Simpsons (department store)

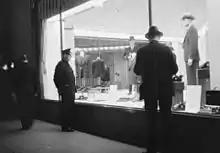
Menswear showcase of Simpson's store on St. Catherine Street in Montreal, 1936

In 1912, Charles Luther (C.L.) Burton became assistant general manager at the Robert Simpson Company, then under the directorship of his old friend and mentor, H. H. Fudger. By 1929, Burton was president of Simpson's, becoming chairman of the board in 1948, when his son Edgar assumed the presidency.